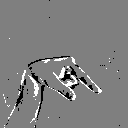
ASL letter: q